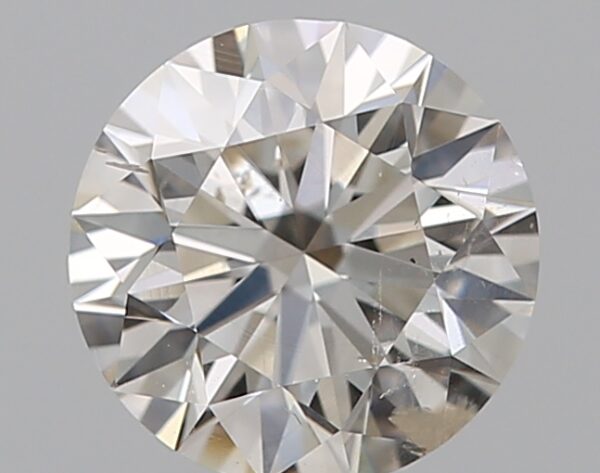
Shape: round
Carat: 0.5
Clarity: I1
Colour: H
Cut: EX
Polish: VG
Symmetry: EX
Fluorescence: N
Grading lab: GIA
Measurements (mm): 5.07 x 5.09 x 3.17